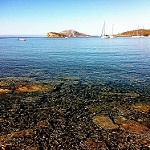
Label: sea